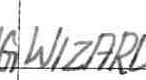
Label: Wizards